Alexander Petrov (figure skater)

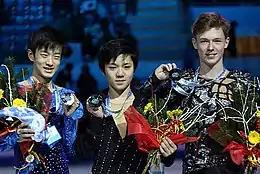
Petrov at the 2014-15 Junior Grand Prix Final podium

In his season's debut at the Junior Grand Prix series, Petrov took the silver medal in Ljubljana, Slovenia, where he led China's Jin Boyang after the short program and finished 3.84 points behind Jin overall after the latter landed three quadruple jumps in the free skate. He went on to win gold in Tallinn, Estonia, outscoring Japan's Sota Yamamoto by 5.67 points, and qualified for his second consecutive Junior Grand Prix Final, where he would eventually take home the bronze medal after finishing second in the free skate. Competing on the senior level at the 2014 Finlandia Trophy, he placed second in the short and third in the free skate, taking the bronze medal behind American Adam Rippon. Petrov won his first international senior title at the 2014 Cup of Nice after placing first in both programs and outscoring fellow medalists Artur Dmitriev, Jr. and Keiji Tanaka by over thirty points. He then followed that win with a gold medal at the 2014 Volvo Open Cup. On November 22, Petrov placed first at the 2014 Warsaw Cup posting personal best scores with a total of 231.53 points.